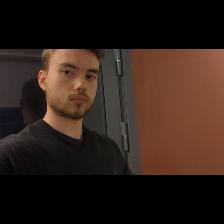
Label: Human